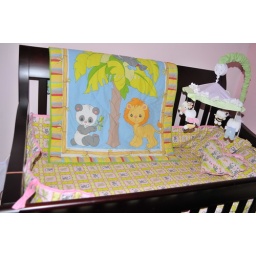
Gorgeous pink panda theme bedding, bumper, quilt with Jolie's name, pillows made by anne's wild animal